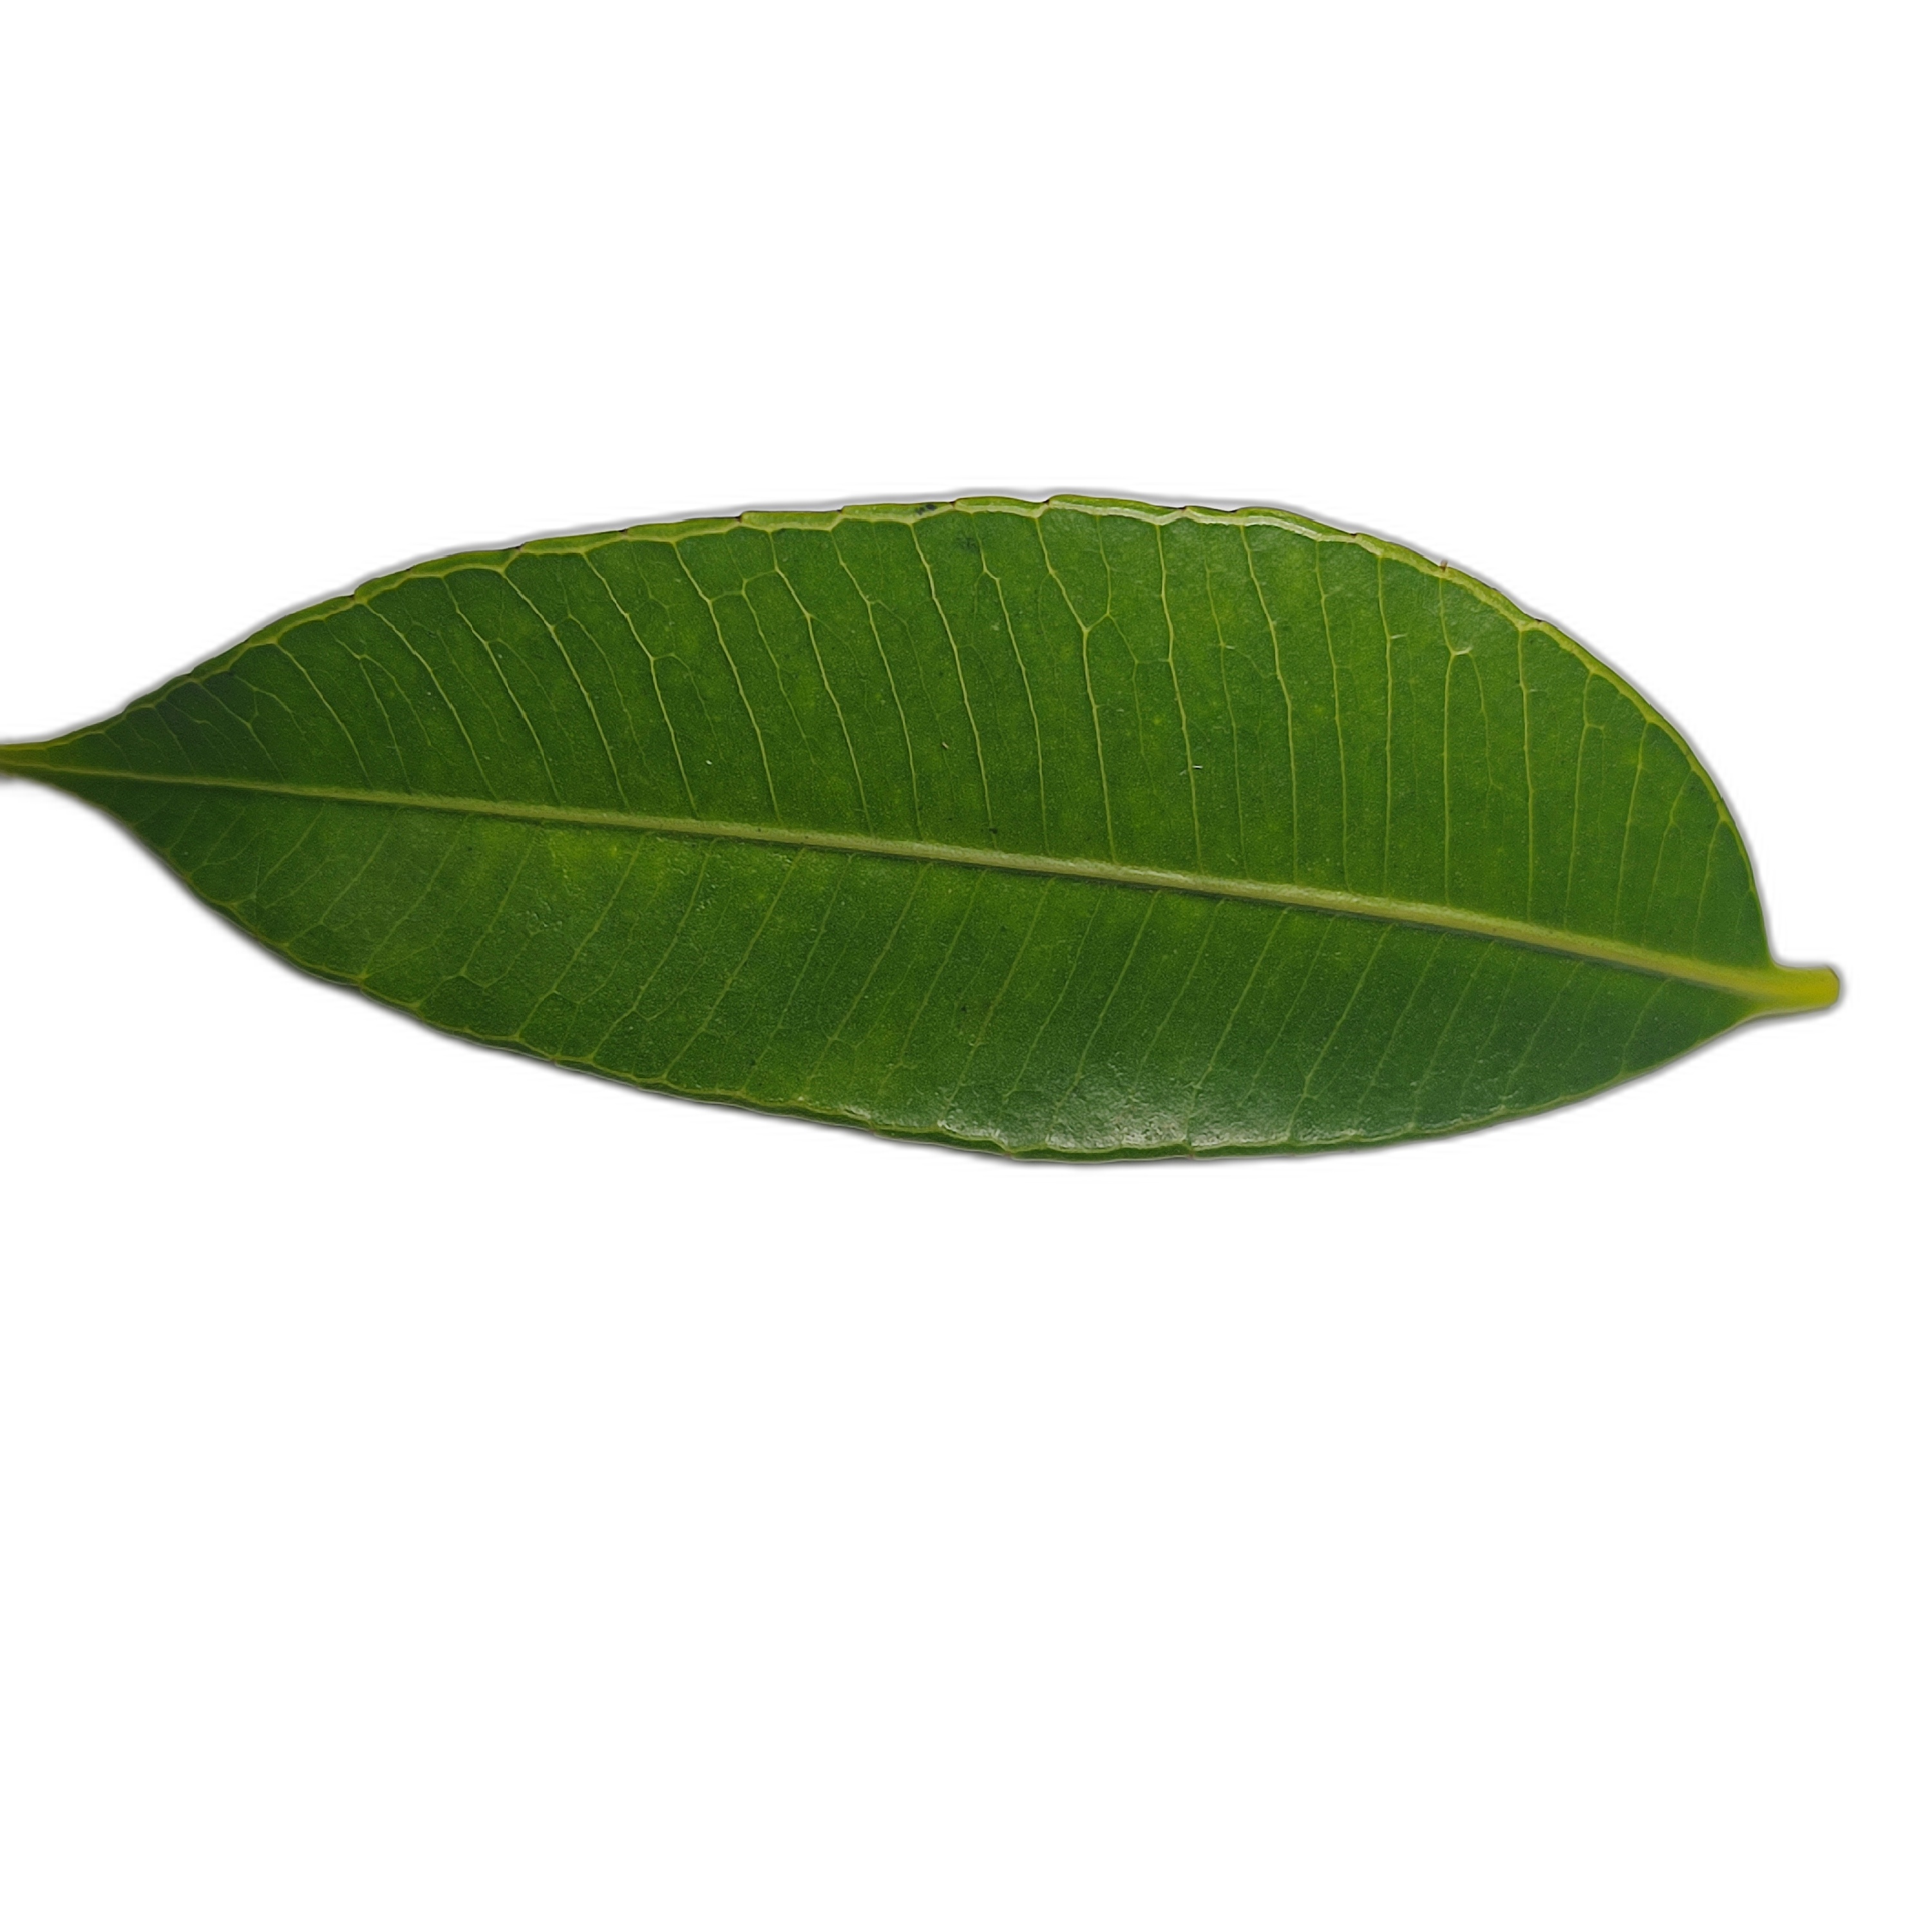
Label: healthy